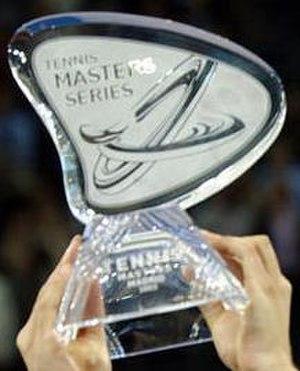
Les ATP World Tour Masters 1000, ou plus simplement Masters 1000, sont une catégorie d'événements organisés par l'ATP regroupant neuf tournois de tennis qui se déroulent annuellement depuis 1990 en Europe, en Amérique du Nord et en Asie.
Le Tournoi de Paris-Bercy est le 9ᵉ et dernier Masters Series de la saison 2007. Il s'est déroulé du 28 octobre au 4 novembre et a été remporté par David Nalbandian.
Le Tournoi de Paris-Bercy est le 9ᵉ et dernier Masters Series de la saison 2006. Il s'est déroulé du 30 octobre au 5 novembre et a été remporté par le Russe Nikolay Davydenko.